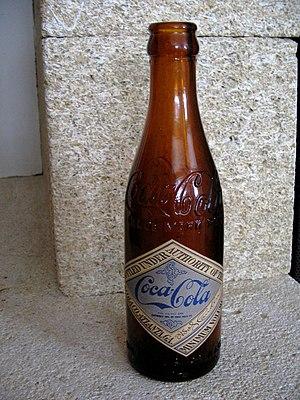
Bouteille ""Dark Amber"" avec son étiquette dite ""Diamond"" vers 1905 (collection privée)"
Coca-Cola, parfois abrégé Coca ou Cola dans les pays francophones ou Coke en Amérique du Nord et dans certains pays européens et africains, est une marque nord américaine de soda de type cola fabriquée par The Coca-Cola Company. Cette marque a été déposée en 1886. Ce nom provient de deux ingrédients utilisés pour sa composition originelle : la feuille de coca et la noix de kola.